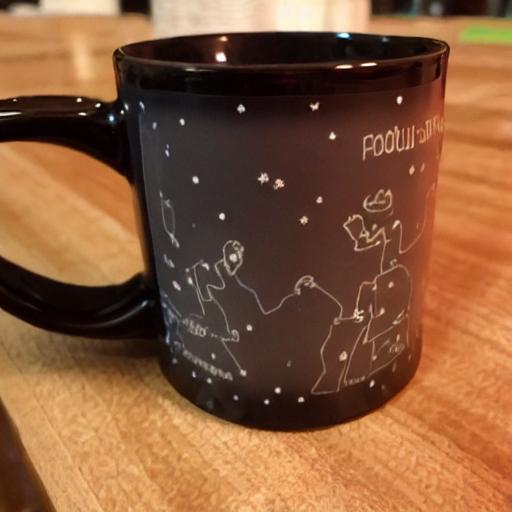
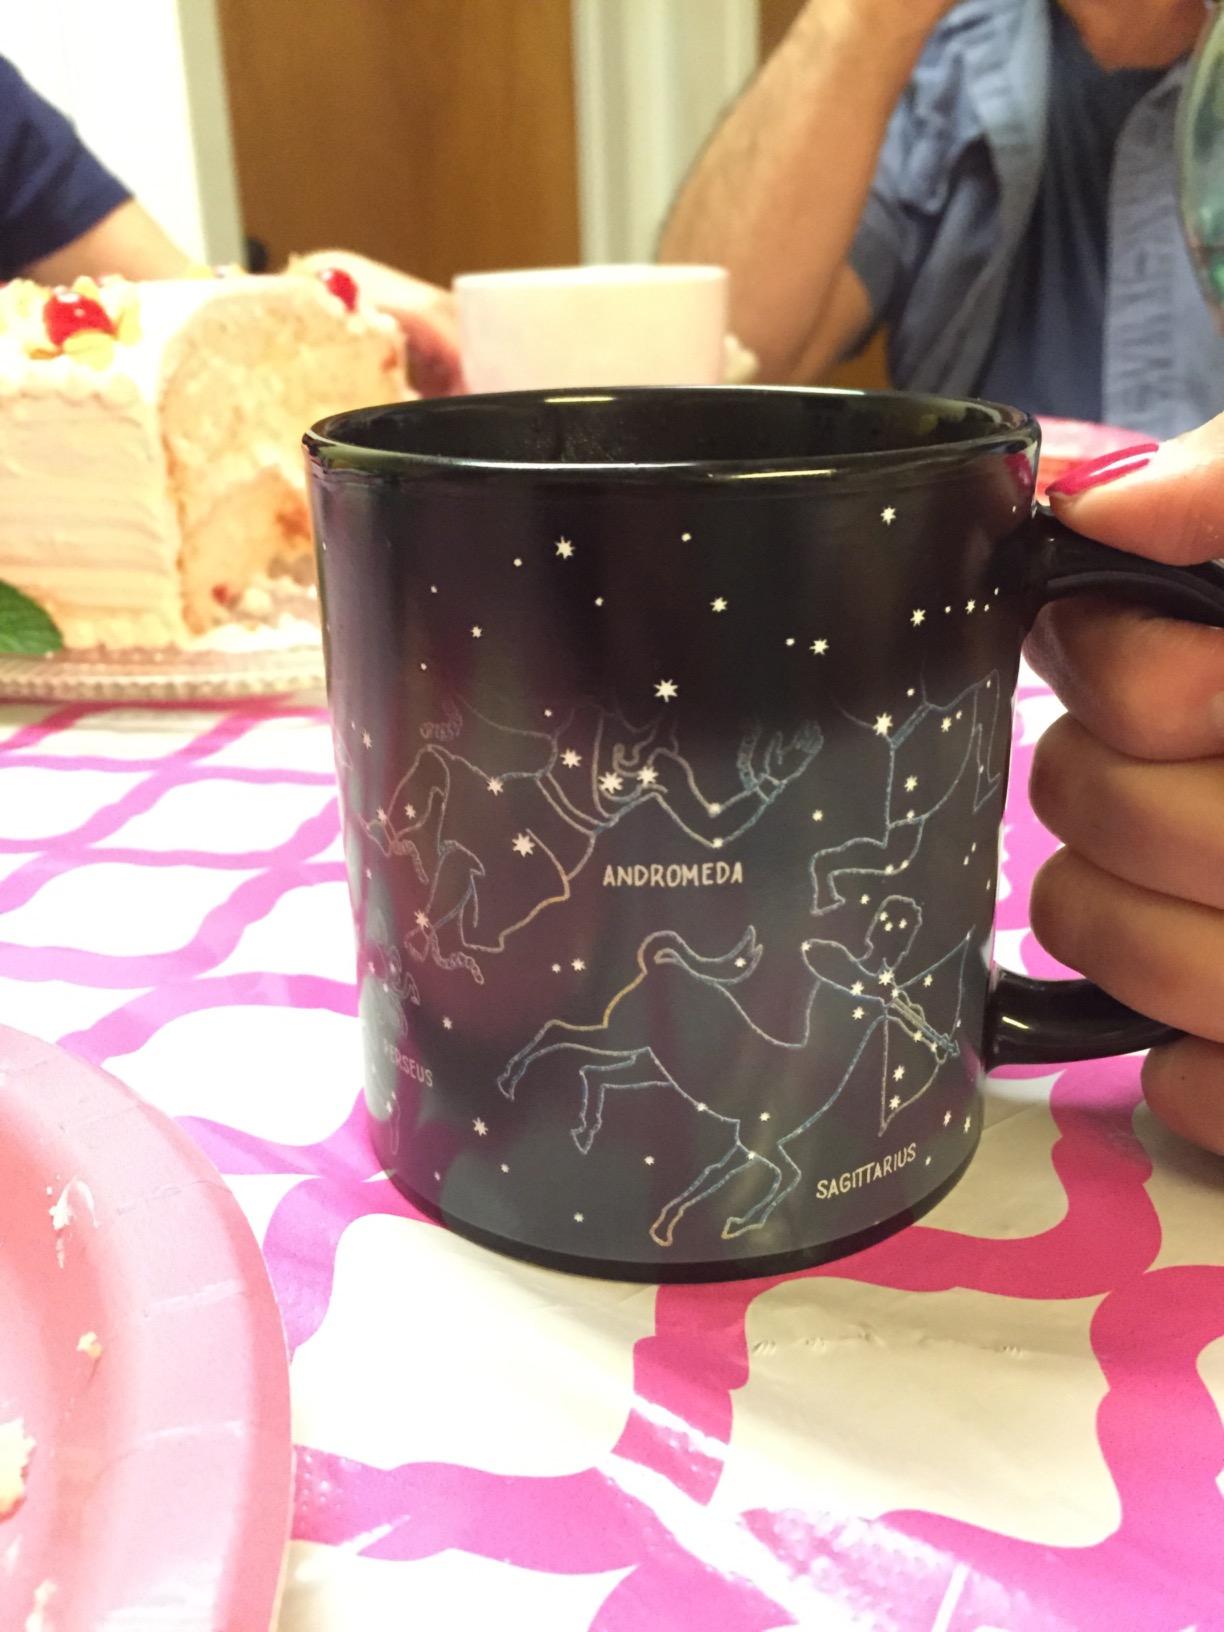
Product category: items_mug
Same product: no